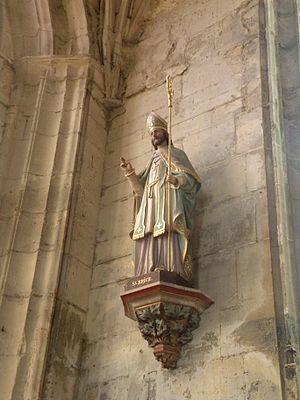
Église de Chaumont-en-Vexin statue
Brice de Tours, devenu saint Brice, est un saint chrétien qui a grandi au monastère de Saint-Martin.